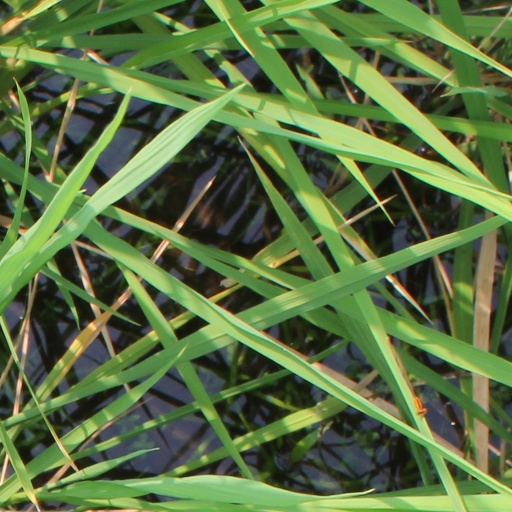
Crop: rice